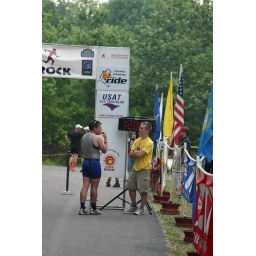
June 1st LR Sprint TRI with the swim in the ski lake and the bike and run on the NLR River trail